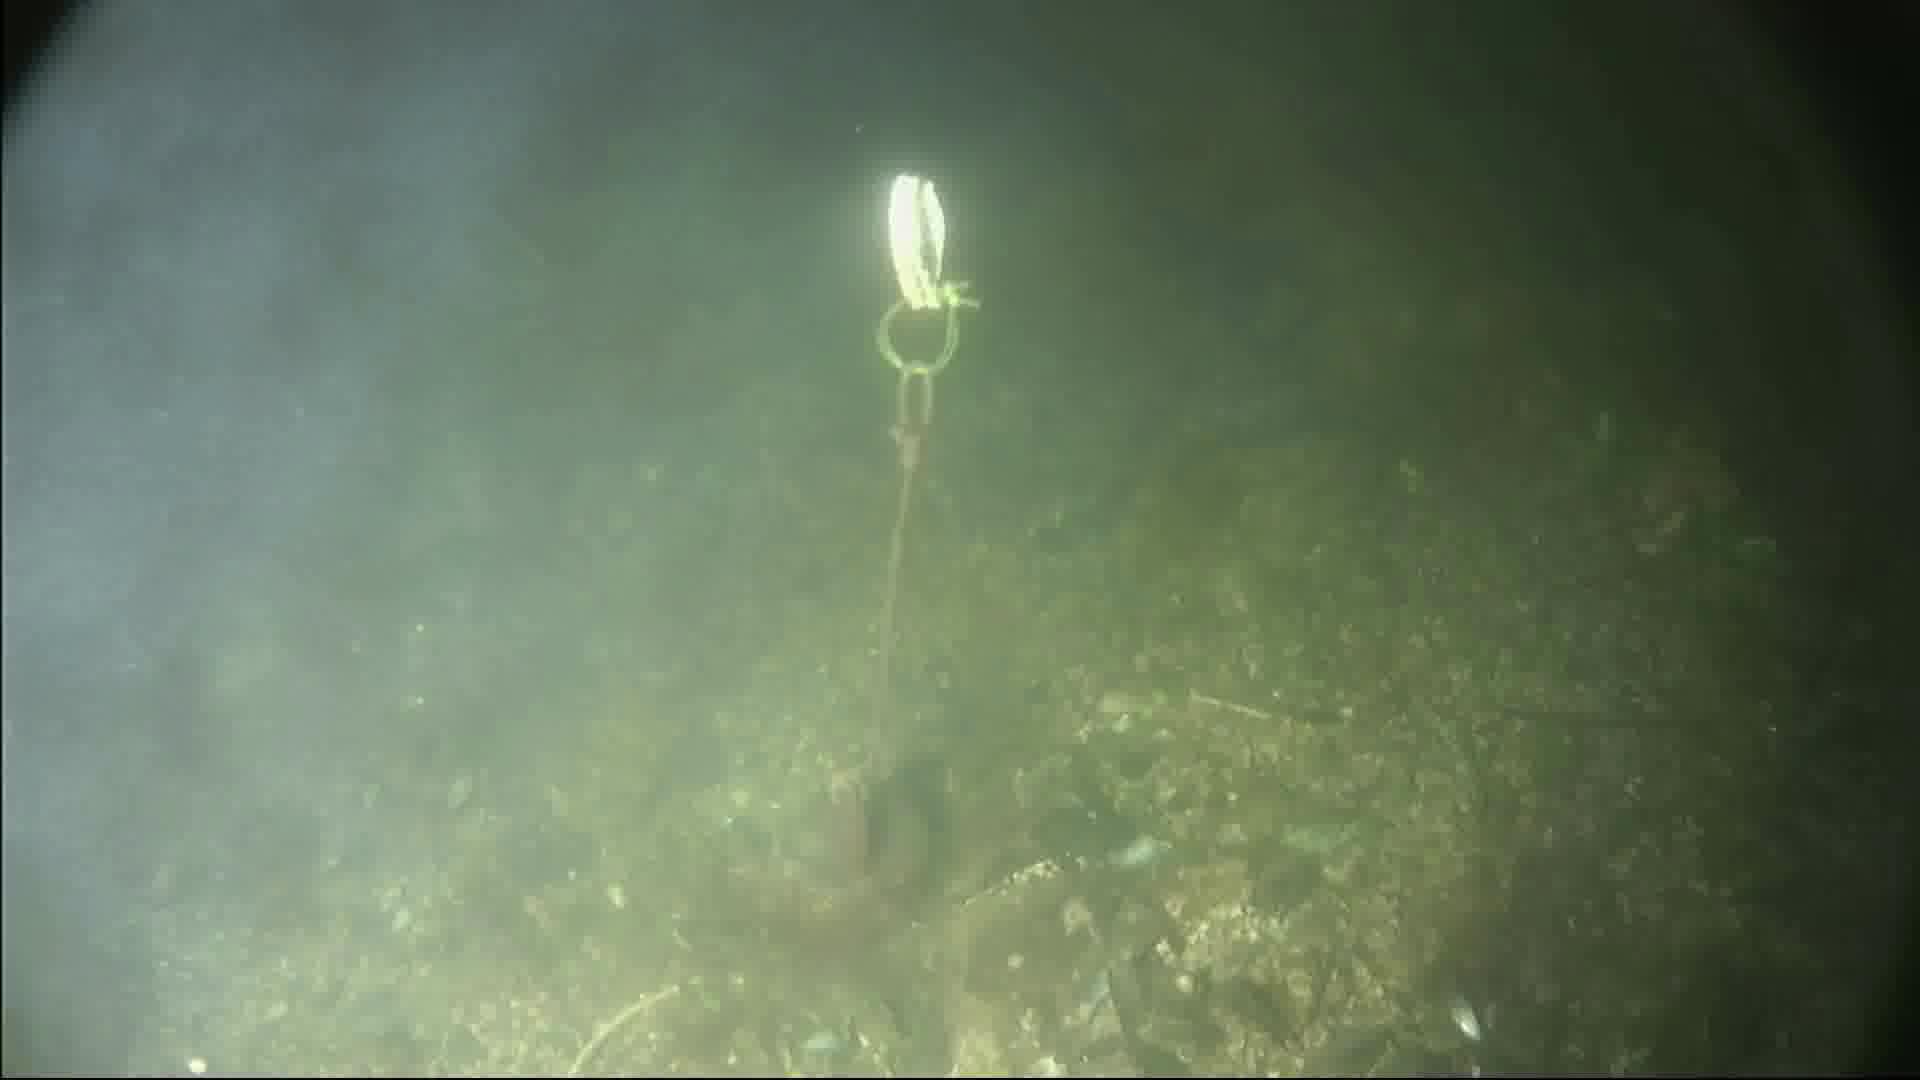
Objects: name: crab